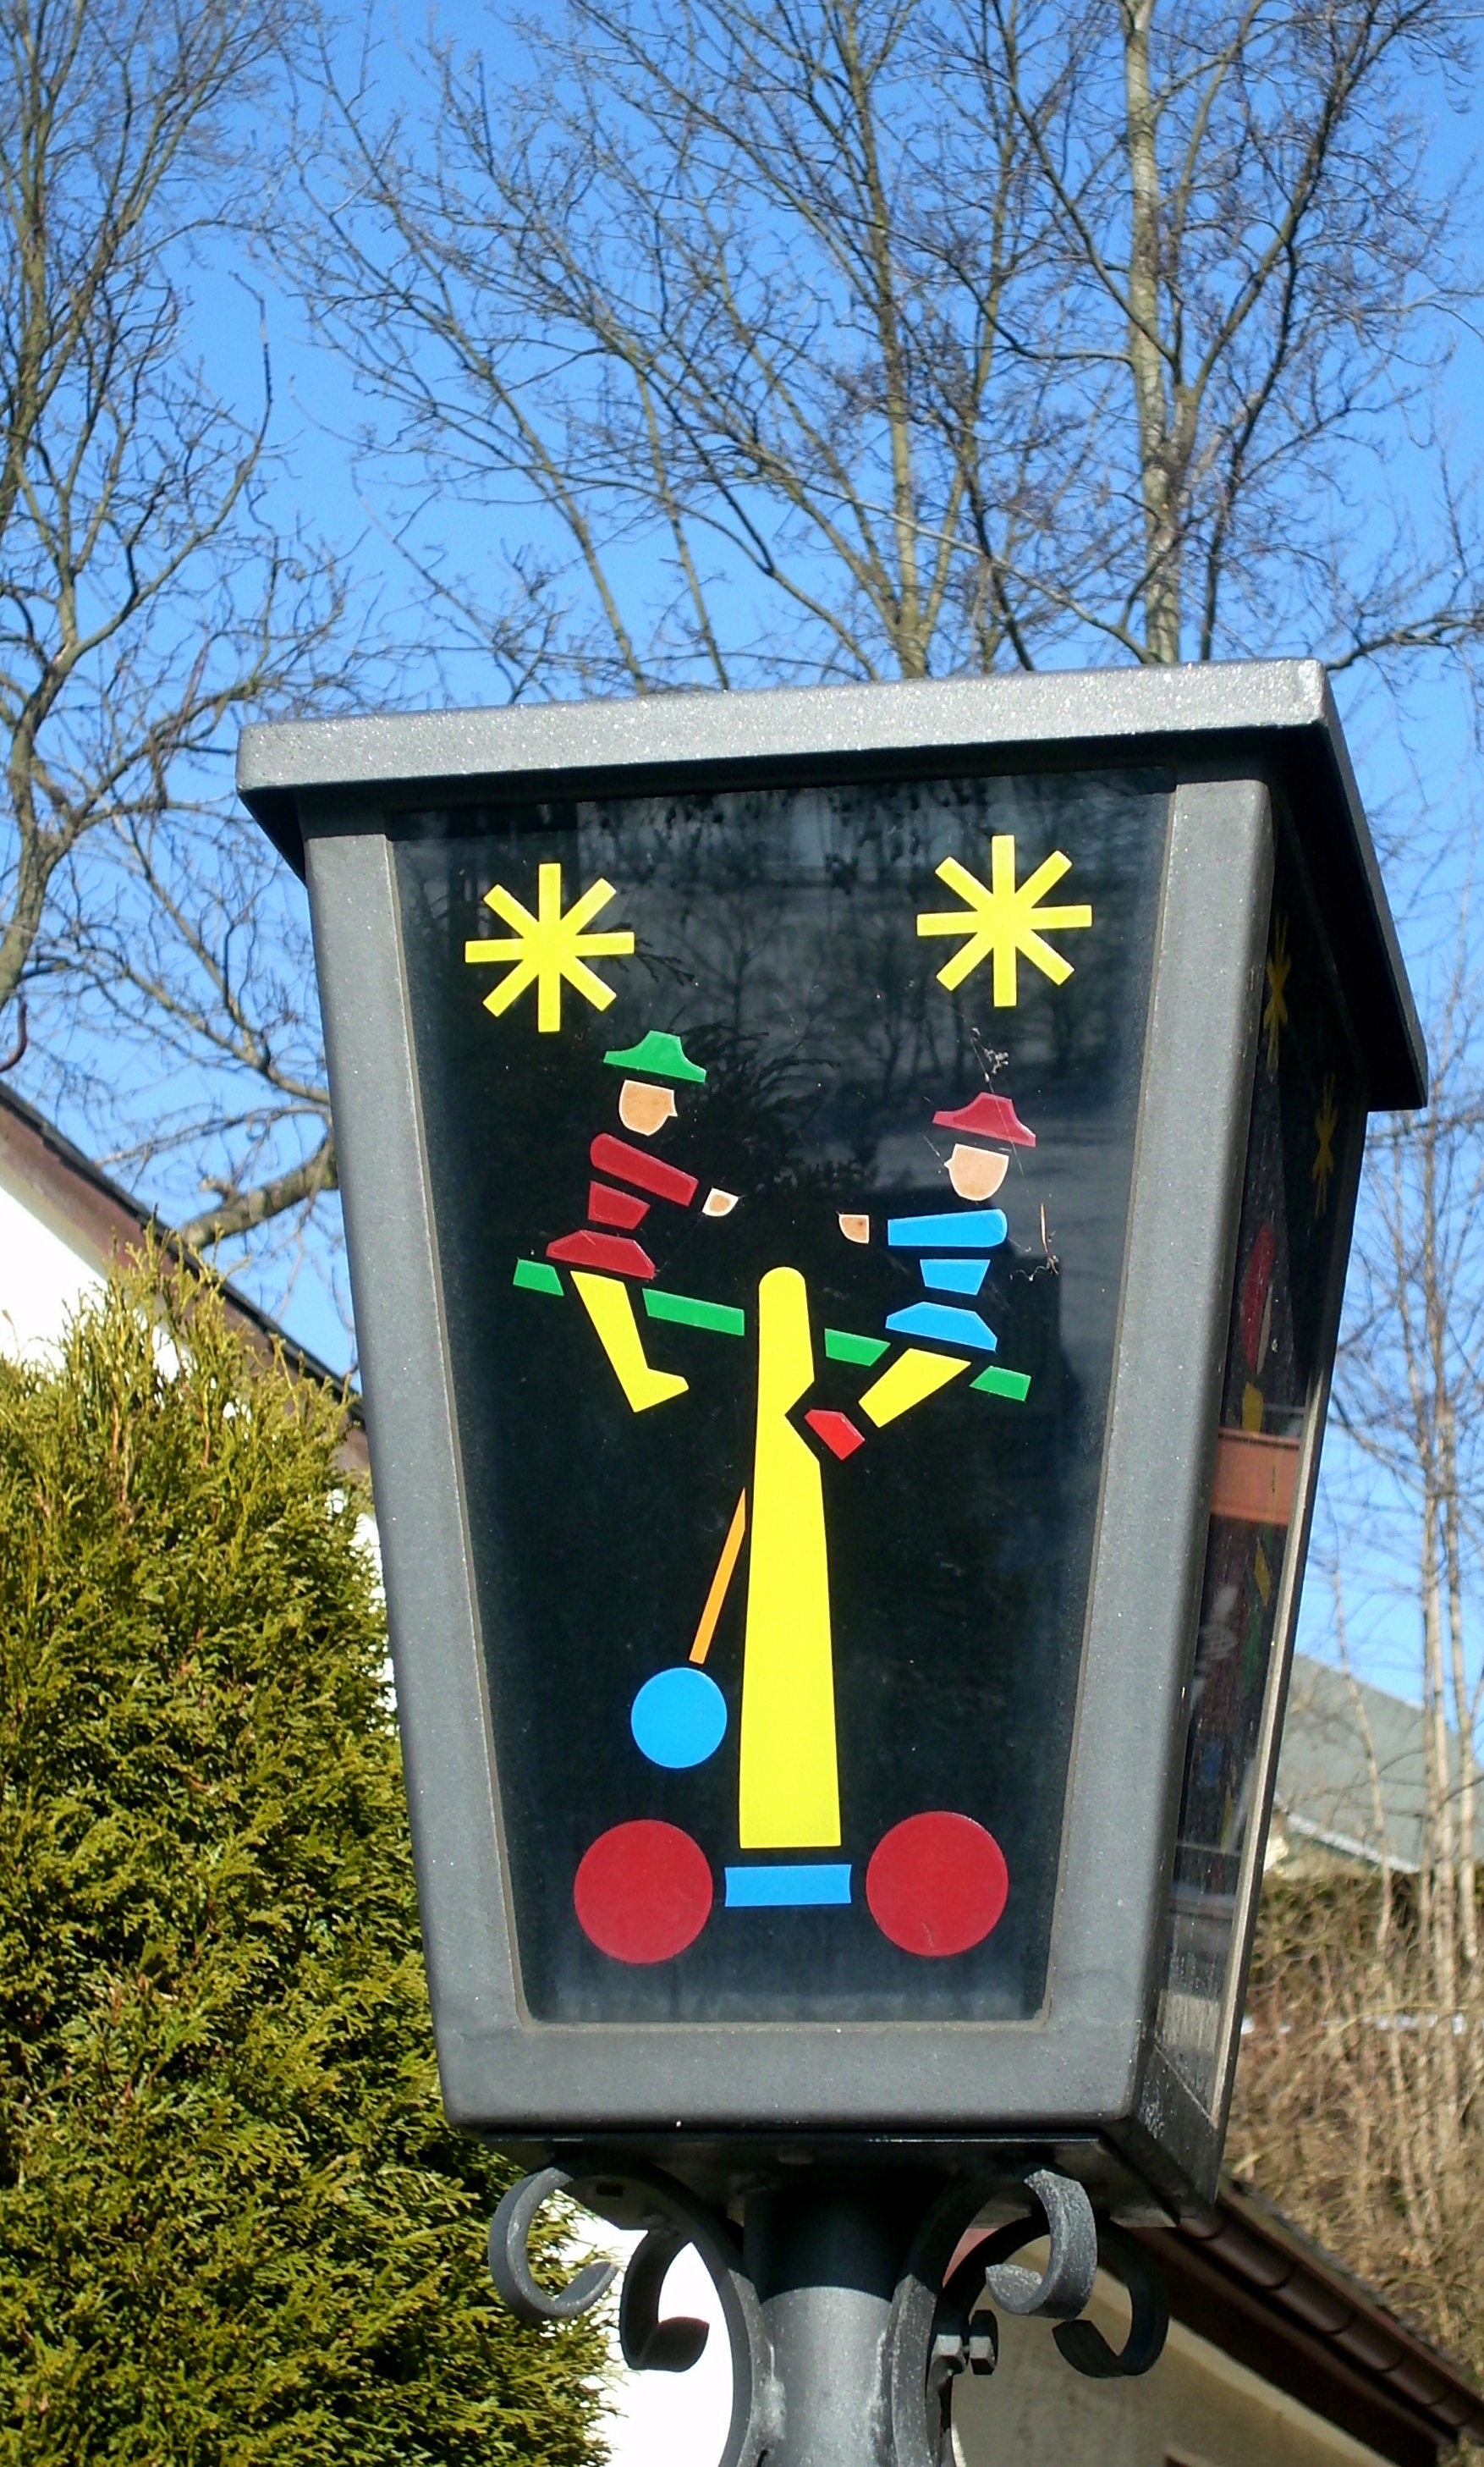
sign, decoration, lantern, lamp, signage, lighting, traffic light, advent, christmas time, jewellery, art, tradition, in the free, ore mountains, seiffen